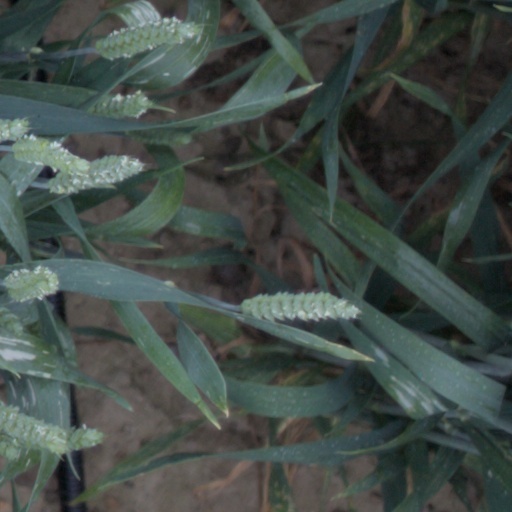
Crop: wheat